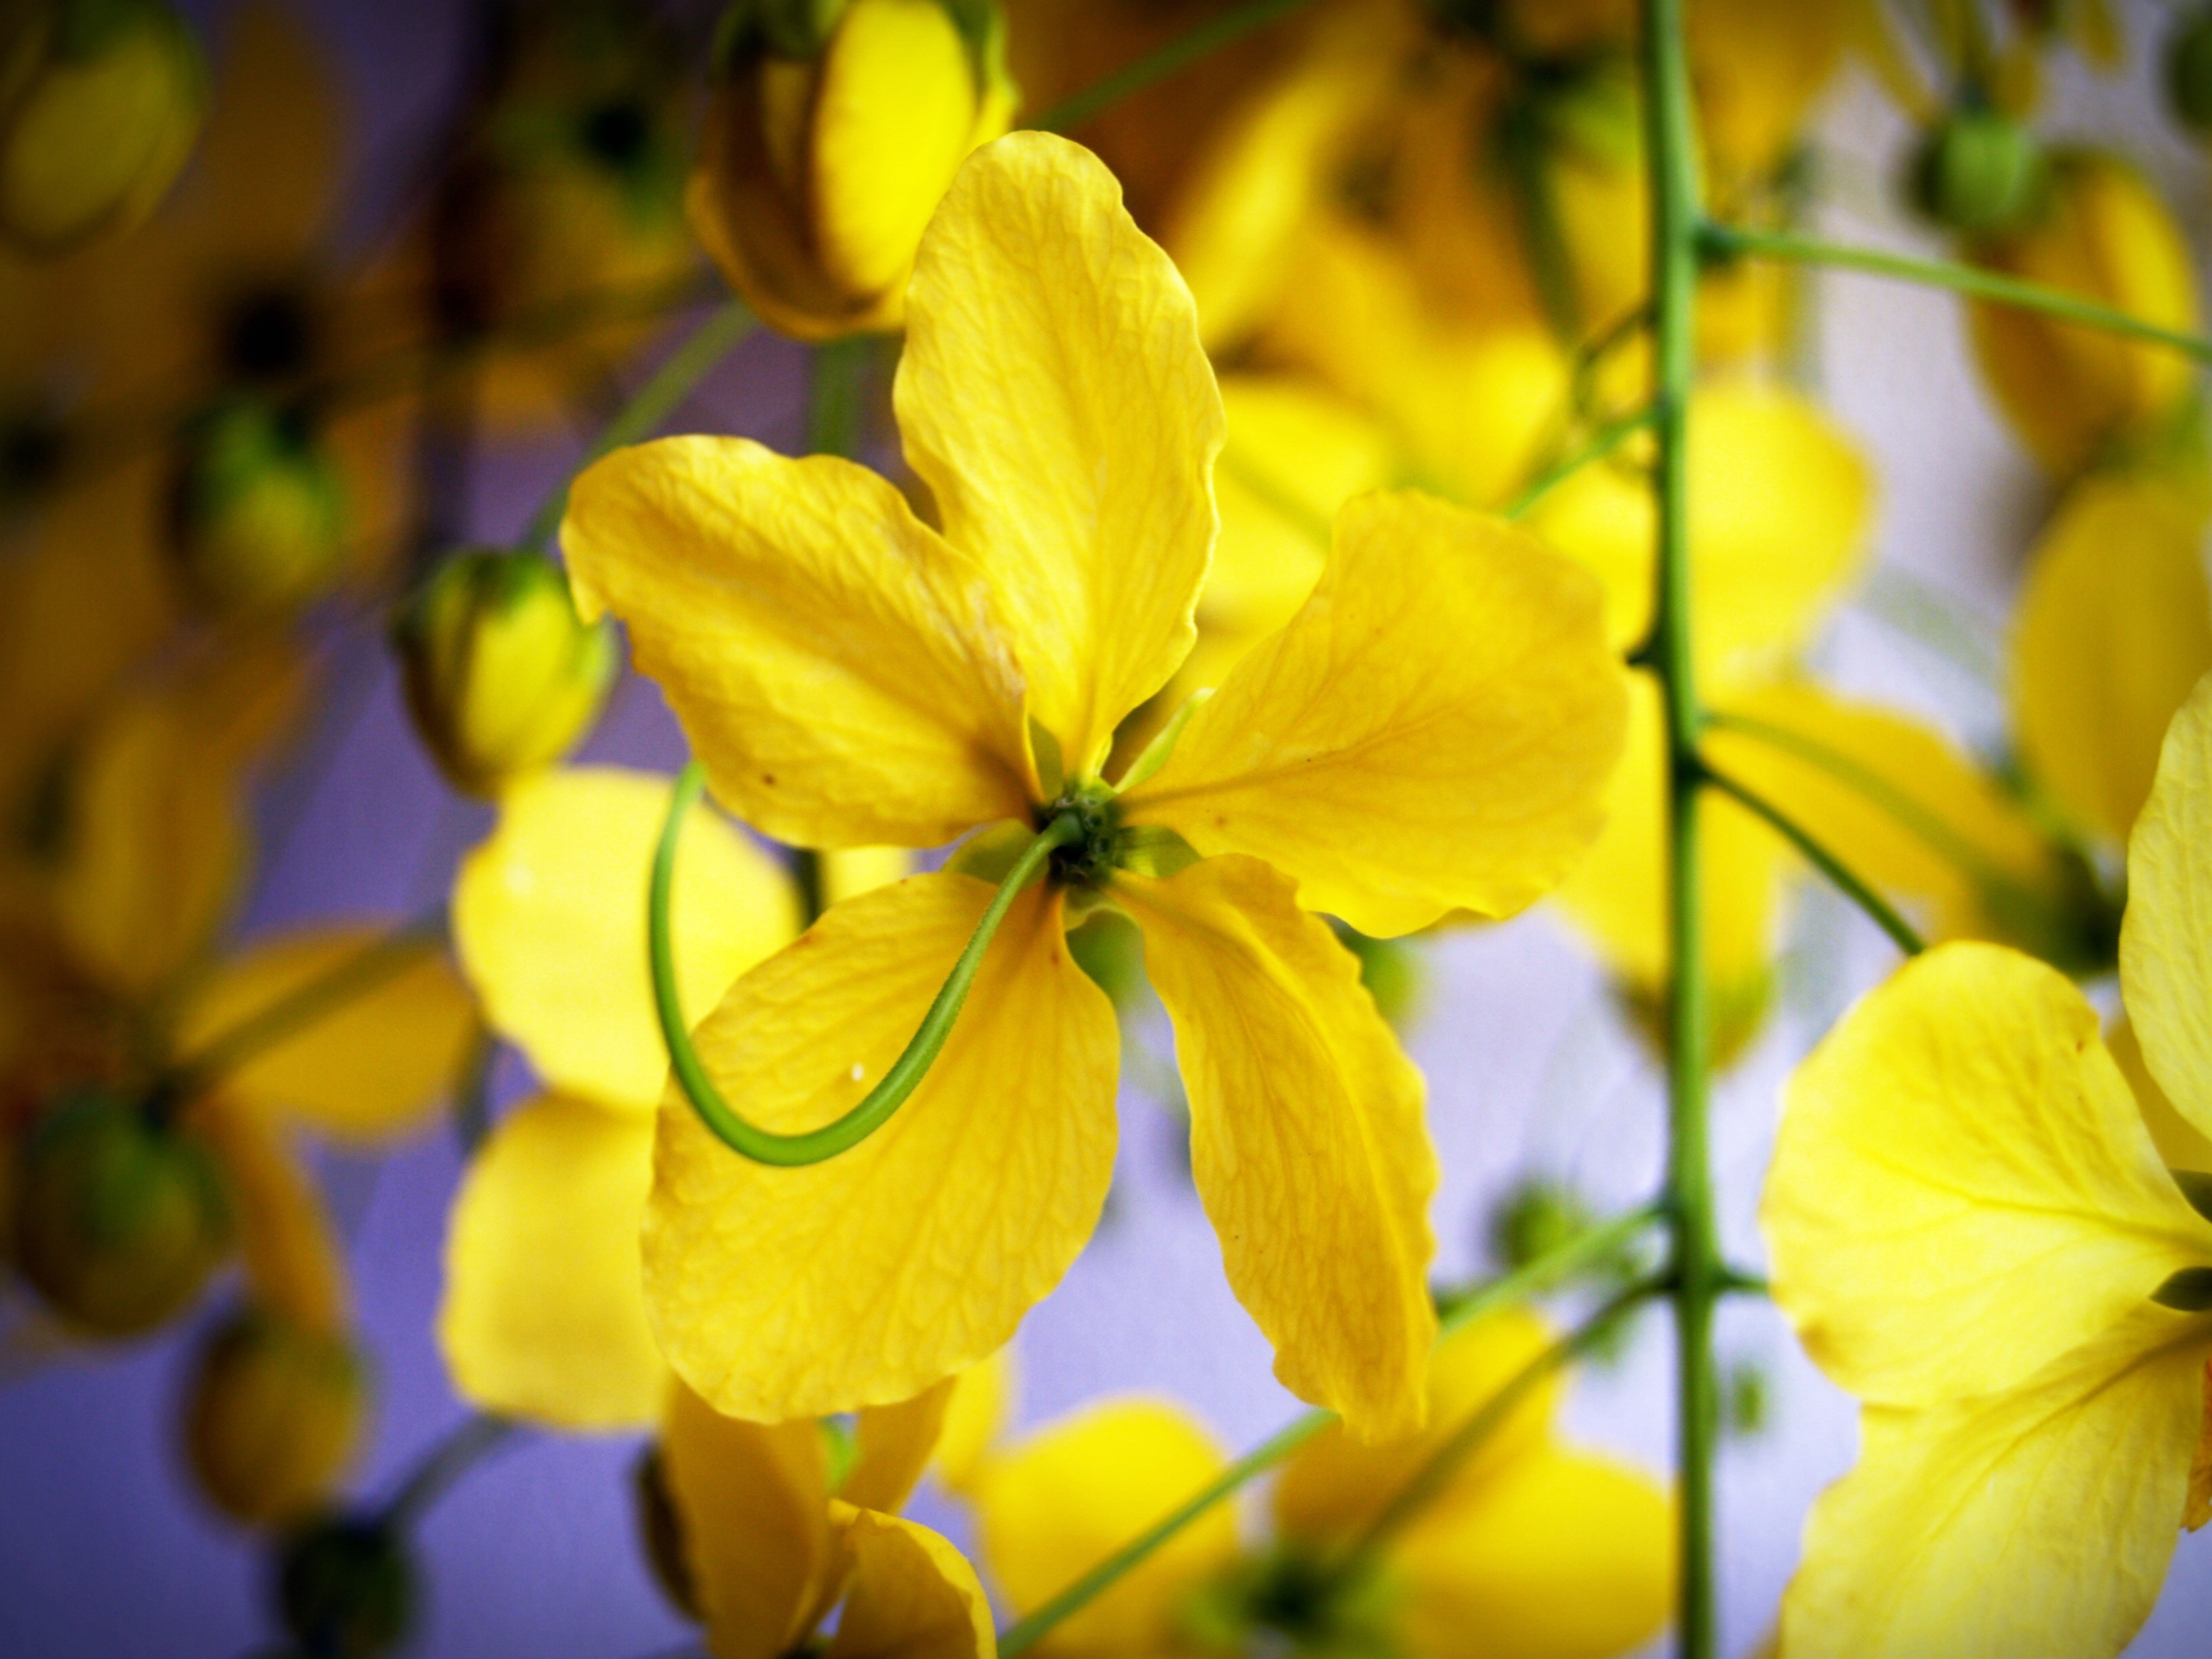
tree, nature, branch, blossom, growth, plant, bunch, white, photography, sunlight, leaf, flower, petal, bloom, isolated, photo, summer, bouquet, decoration, green, golden, color, natural, botany, blooming, hanging, colorful, yellow, flora, season, thailand, wildflower, falling, close up, national, background, gold, decorative, bright, vertical, beautiful, indian, thai, many, shower, perennials, nobody, macro photography, flowering plant, cassis, cassia, laburnum, purging, ratchaphruek, tropica, caesalpiniaceae, land plant, violet family